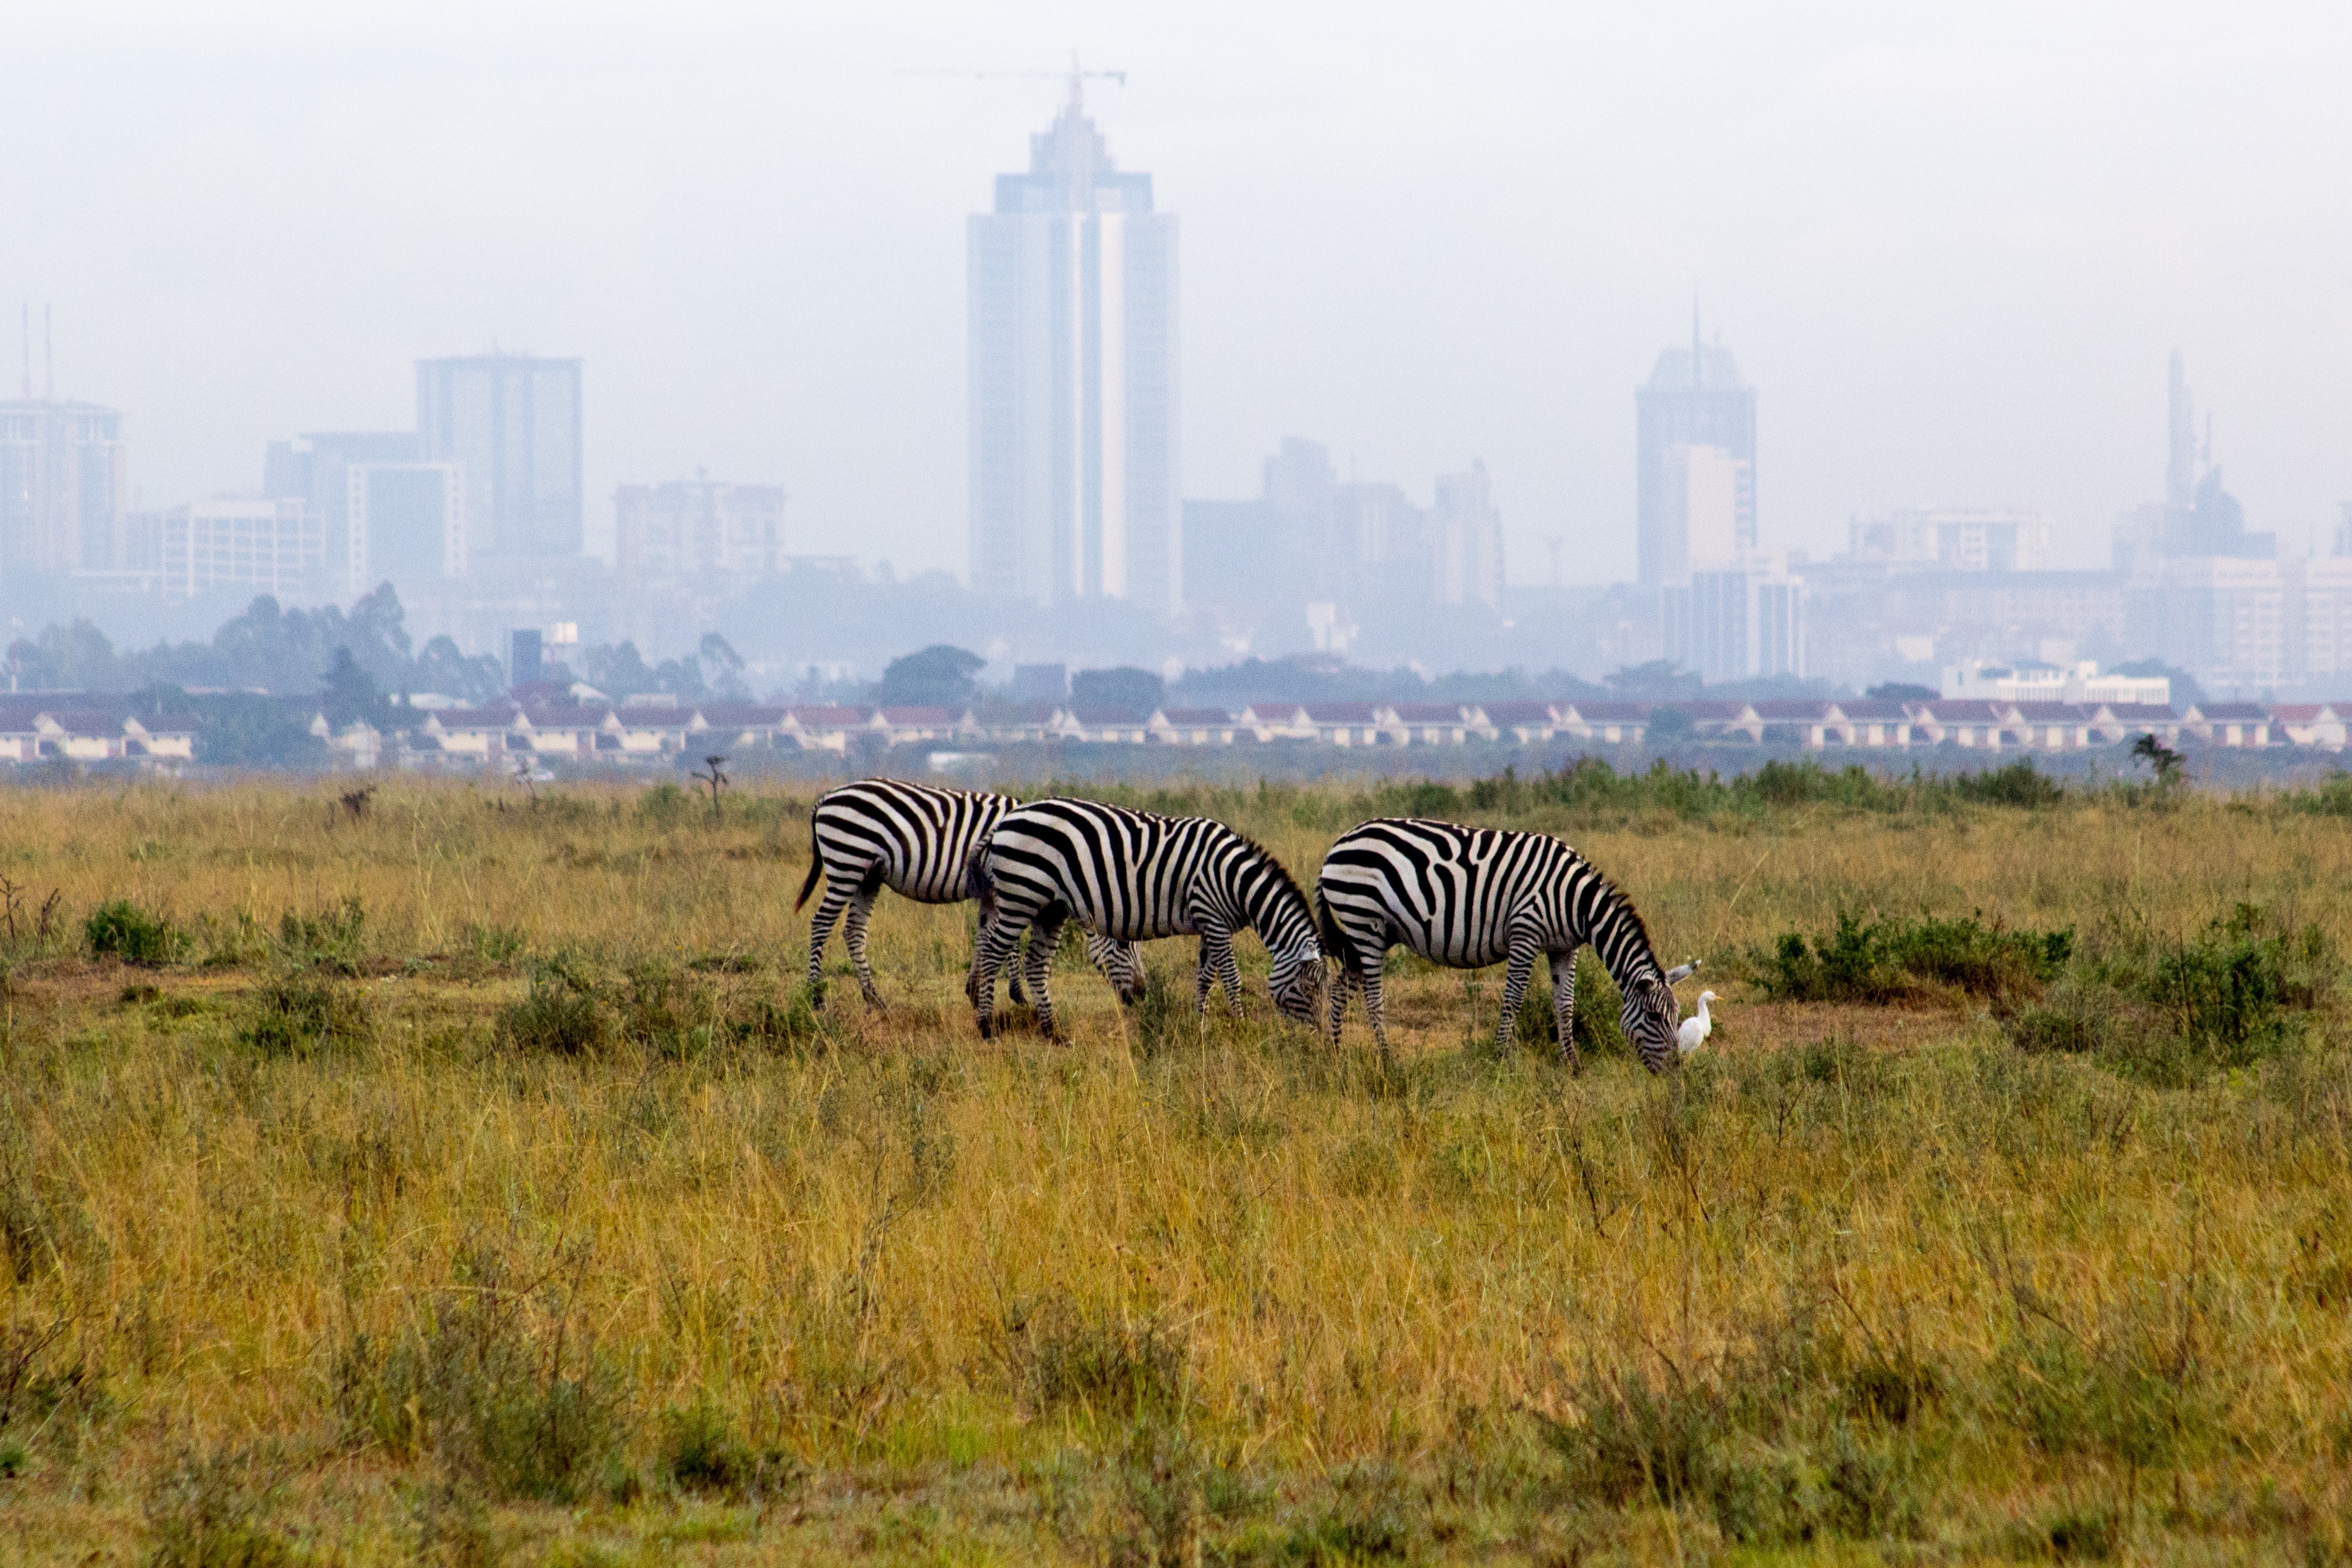
prairie, wildlife, mammal, fauna, savanna, plain, giraffe, grassland, safari, ecosystem, giraffidae, atmospheric phenomenon, horse like mammal